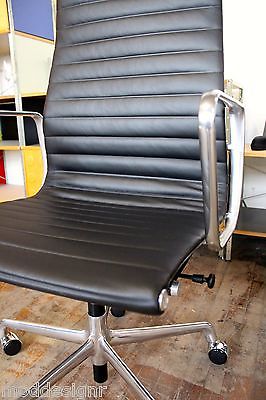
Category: chair